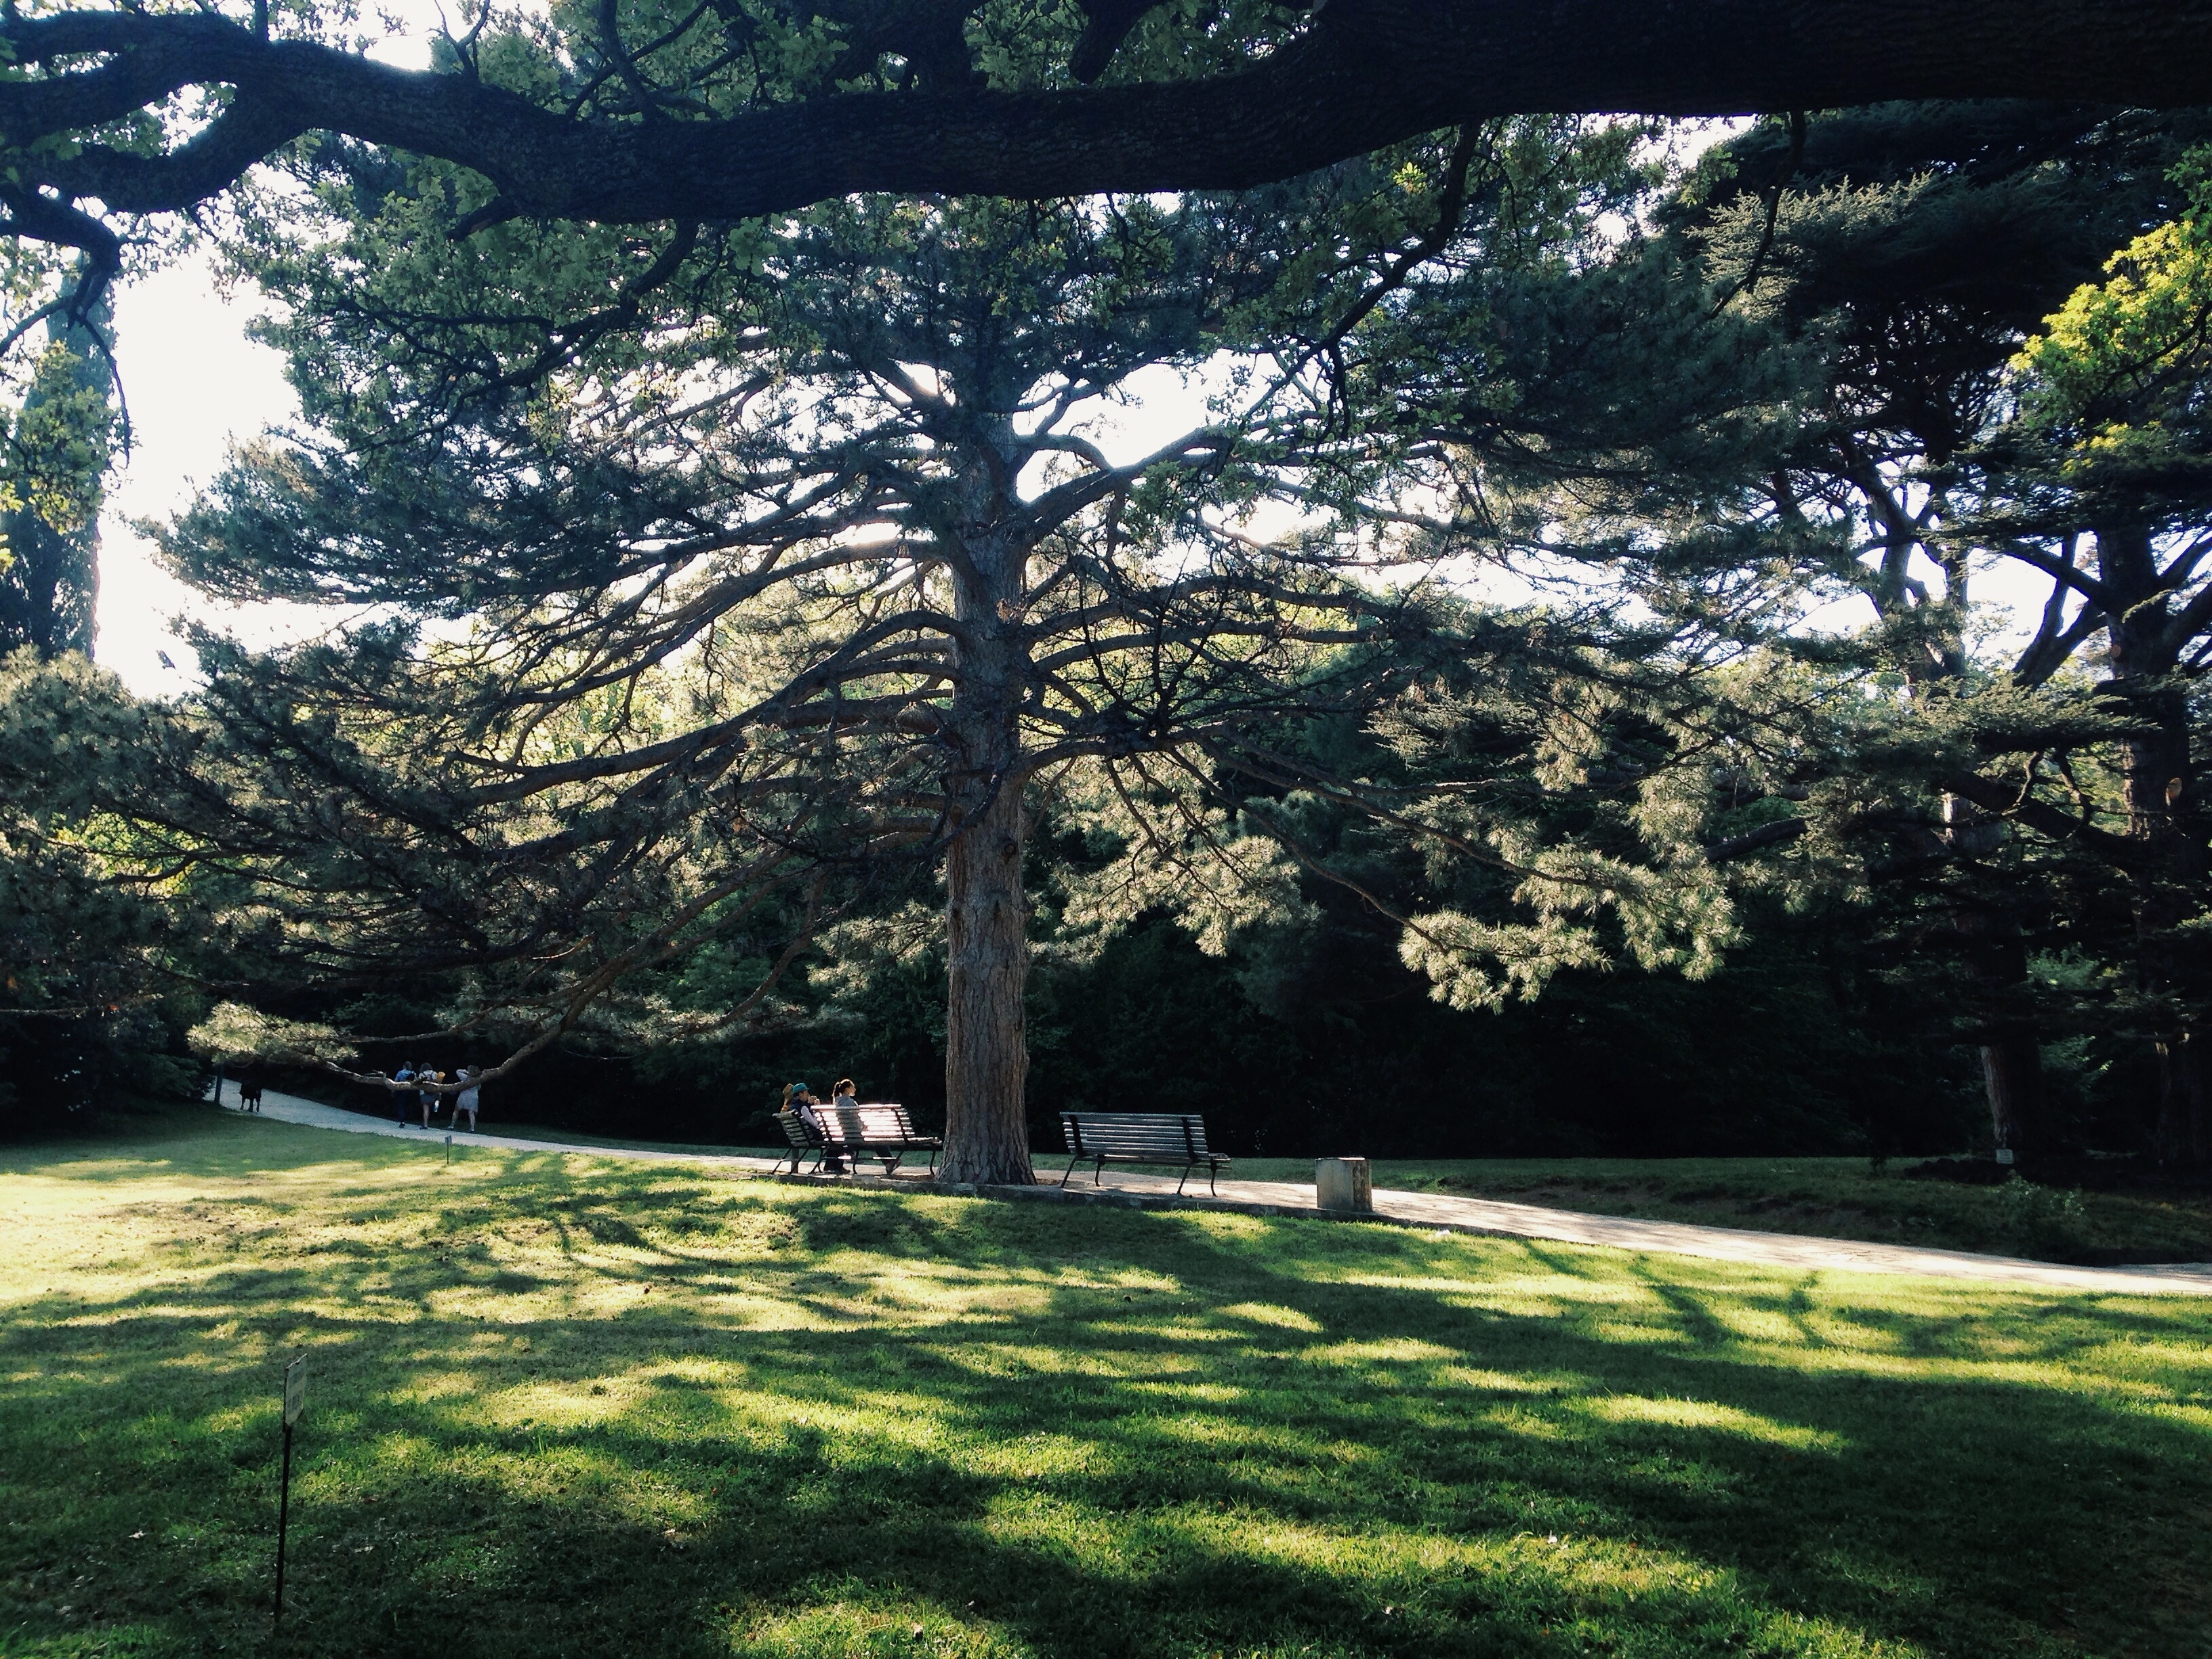
tree, grass, plant, lawn, leaf, flower, park, backyard, botany, garden, botanical garden, estate, woodland, yard, woody plant